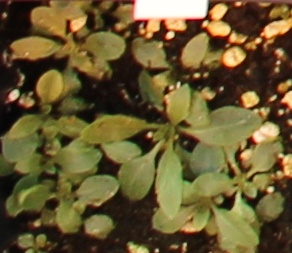
Label: Horseweed